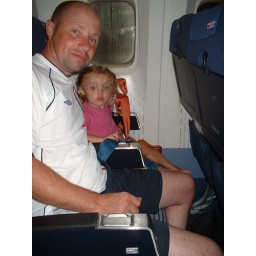
ian and vicky on plane in cyprus coming home aug 05